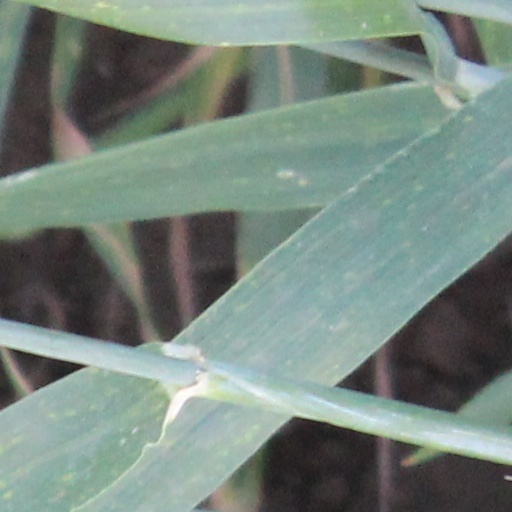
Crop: wheat